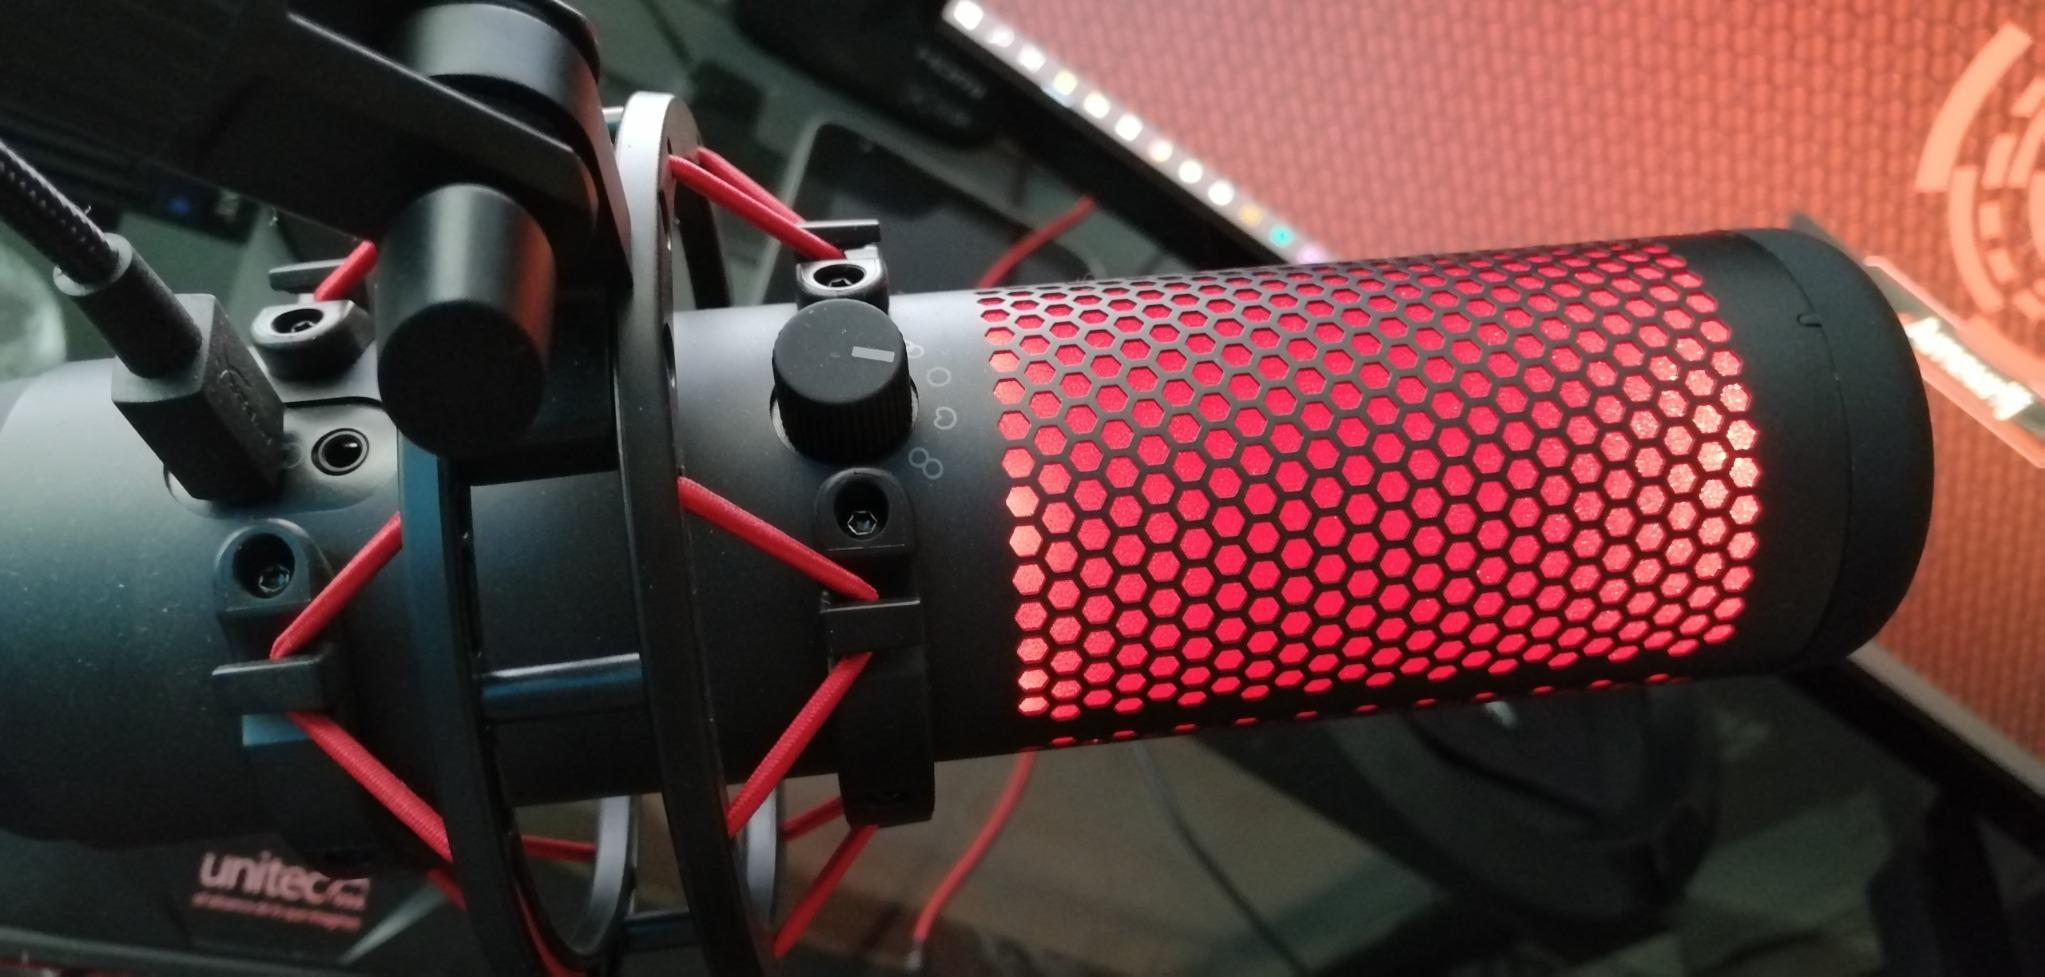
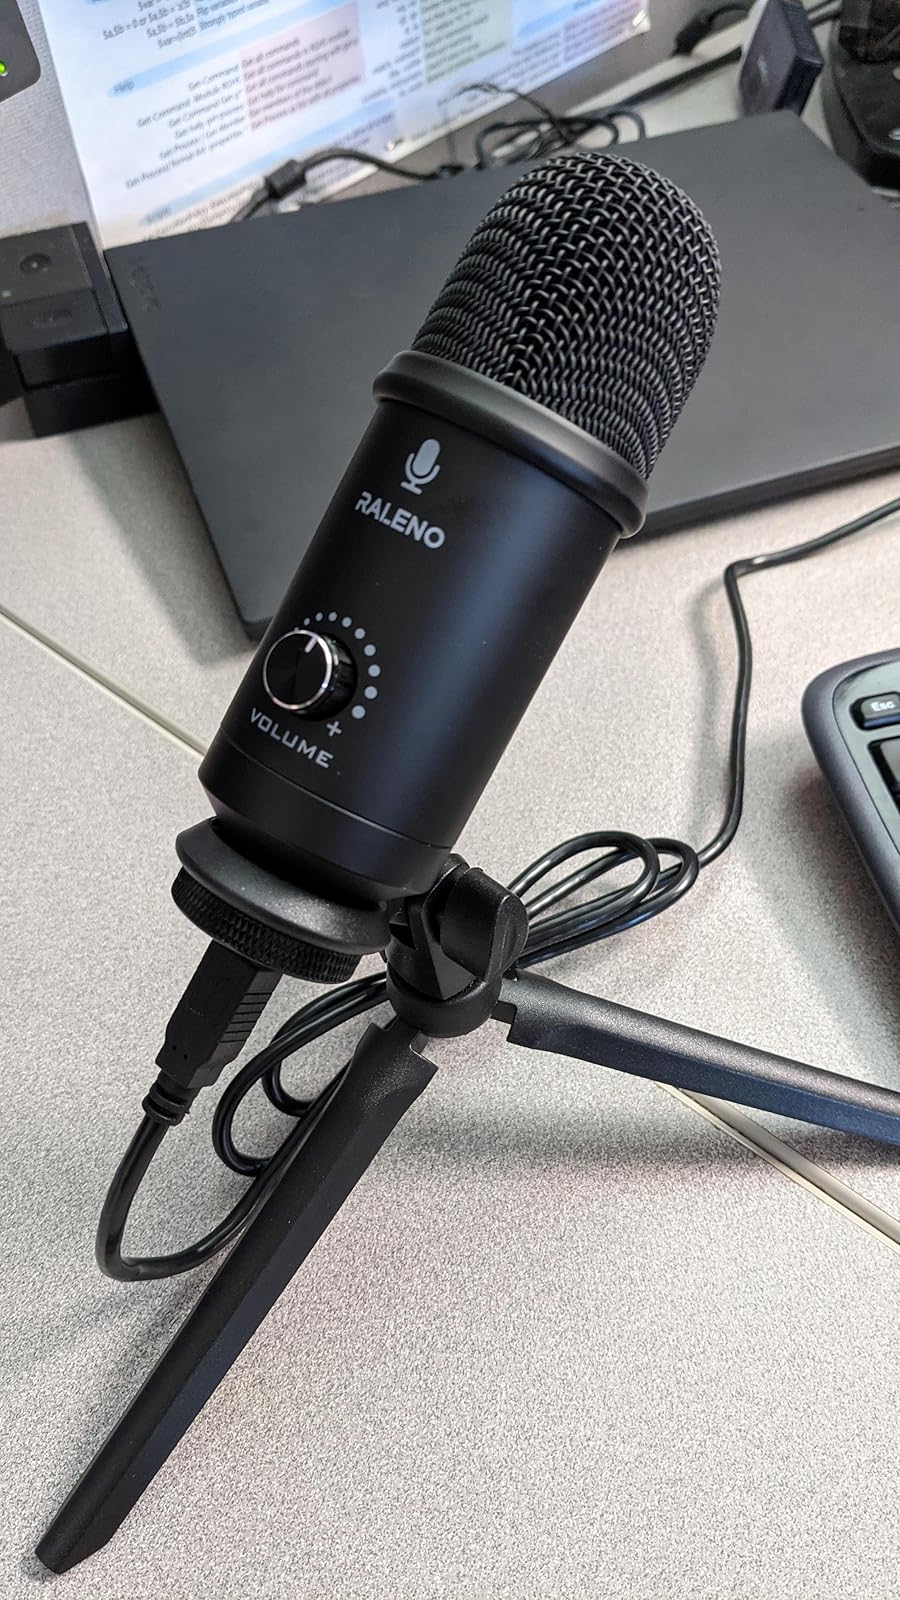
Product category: microphone
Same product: no